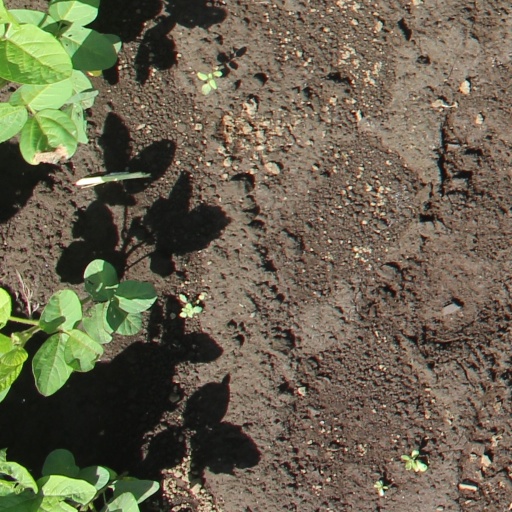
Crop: soybean